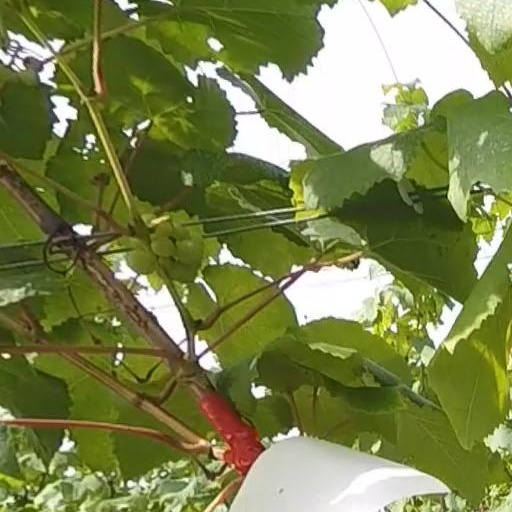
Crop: grape